Ise-class battleship

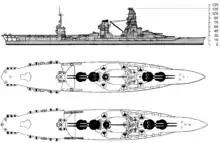
An American late-war drawing of the "Ise" class, showing variations in the reported configuration of the catapults

The sinking of the British capital ships "Prince of Wales" and "Repulse" by Japanese land-based aircraft on 10 December 1941 led the IJN to realize that battleships could not operate in the face of enemy aircraft and required friendly air support to protect them. The loss of four Japanese aircraft carriers during the Battle of Midway in June 1942 severely limited the ability of the IJN to provide any air cover and alternatives were sought. Earlier proposals to convert one or more battleships into carriers had been made and rejected at the beginning of the war, but they were revived after Midway. Plans for more elaborate conversions were rejected on the grounds of expense and - more critically - time, and the IJN settled on removing the rear pair of turrets and replacing them with a flight deck equipped with two catapults to launch floatplanes. The "Ise"-class ships were selected for the conversion because "Hyūga" had suffered an explosion in Turret No. 5 in early May that virtually destroyed the turret and Turret No. 6 could not elevate to the full +43 degrees deemed necessary for the long-range engagement anticipated by the IJN. The "Fusō"s were scheduled to follow once the first two were completed.